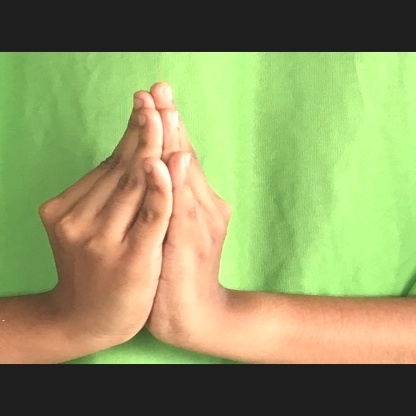
Mudra: Kapotham